Spiral array model

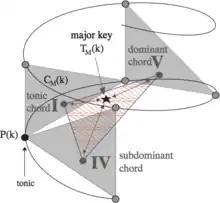
Generating of a major key representation as the center of effect of its I, IV, and V chords, which are in turn generated as the center of effect of their defining pitches.

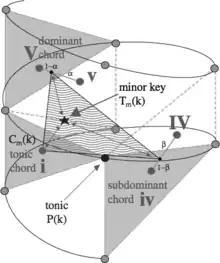
Generating of a minor key representation as the center of effect of its i, iv/IV, and V/v chords, which are in turn generated as the center of effect of their defining pitches.

where "k" is an integer representing the pitch's distance from C along the line of fifths, "r" is the radius of the spiral, and "h" is the "rise" of the spiral.